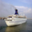
Label: ship